Chiltan Adventurers Association Balochistan

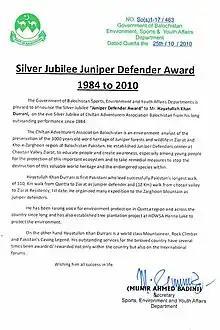
Silver Jubilee Juniper Defender Award (Certificate) by Government of Balochistan bestowed to Hayatullah Khan Durrani.

On 25 October 2010, The Government of Balochistan Sports, Environment and Youth Affairs Departments announced the Silver Jubilee "Juniper Defender Award" to Mr. Hayatullah Khan Durrani, for his long standing efforts since 1984.